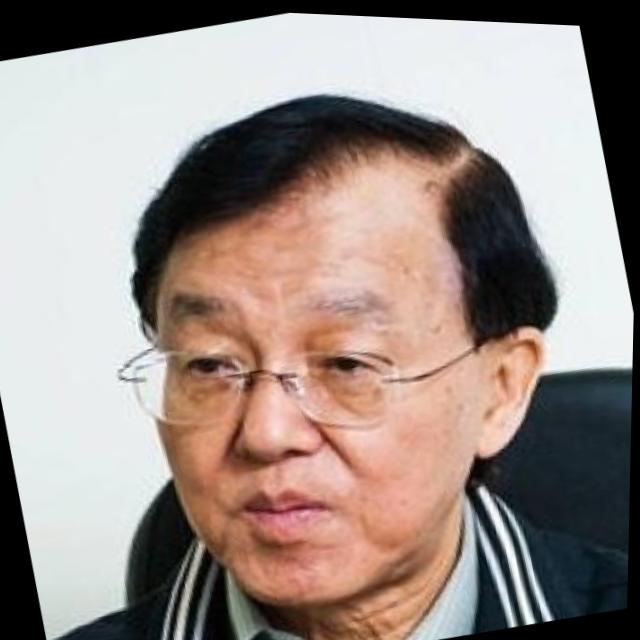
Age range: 65+